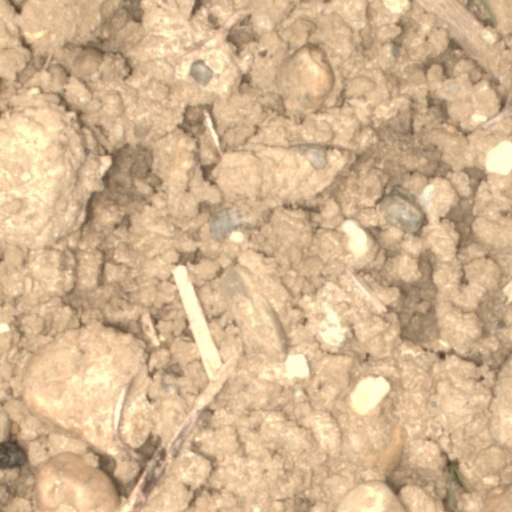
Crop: wheat